Garfield Sobers

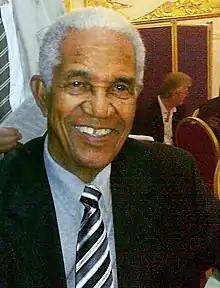
Sobers in 2012

The Right Excellent Sir Garfield St Aubrun Sobers, NH, AO, OCC (born 28 July 1936), also known as Sir Gary or Sir Garry Sobers, is a Barbadian born former cricketer who played for the West Indies between 1954 and 1974. A highly skilled bowler, an aggressive batsman and an excellent fielder, he is widely considered to be cricket's greatest ever all-rounder and one of the greatest cricketers of all time.